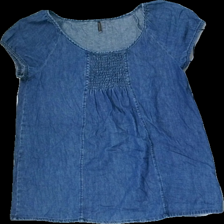
View: front
Type: Blouse
Category: Ladies
Brand: Soya/Soyaconcept
Colors: Blue
Material: 100% Cotton
Pattern: Other
Cut: Regular
Size: M
Season: All
Trend: Denim
Price range: 50-100
Recommended usage: Reuse